Gerard Shelley

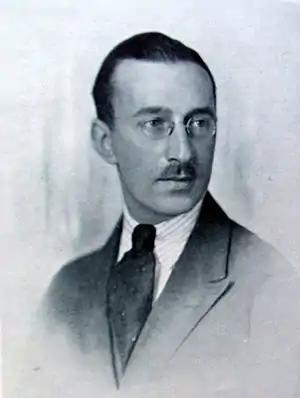
Shelley in 1925, from his book "The Speckled Domes"

George Frankham Shell known as George Gerard Shelley (Sidcup, Kent 1891 – 24 August 1980) was a British linguist, author and translator who travelled in Imperial Russia before and during the Russian Revolution. He became a priest and lived in a community of the Oblates of St. Joseph. He was ordained in March 1950 as a bishop in the Old Roman Catholic Church in Great Britain (ORCCGB). In 1952 he became the third archbishop.